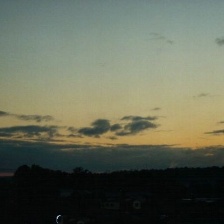
Cloud type: Stratocumulus